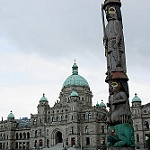
Label: buildings